German nationalism in Austria

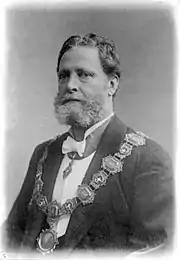
Karl Lueger, an Austrian populist who espoused antisemitic and German nationalist notions

Members of the pan-German movement wore blue cornflowers, known to be the favourite flower of German Emperor William I, in their buttonholes, along with cockades in the German national colours (black, red, and yellow). Both symbols were temporarily banned in Austrian schools. Like Schönerer, many Austrians hoped for an "Anschluss" with Germany. However, although many Austrians accepted the ideas of the various pan-German movements and felt part of the German nation, they accepted the existence of the Austro-Hungarian Empire, were loyal to the Habsburg dynasty, and wanted to preserve the sovereignty of Austria.